Nadezhda Babkina

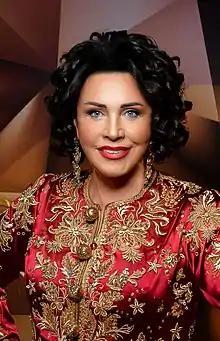
Nadezhda Babkina in 2020

Nadezhda Georgievna Babkina (born March 19, 1950) is а Soviet and Russian folk and pop singer. In 1992 she was named a People's Artist of the RSFSR. A minor planet, 10684 Babkina, was named in her honor. Since 2014 she has been a deputy of the Moscow City Duma.